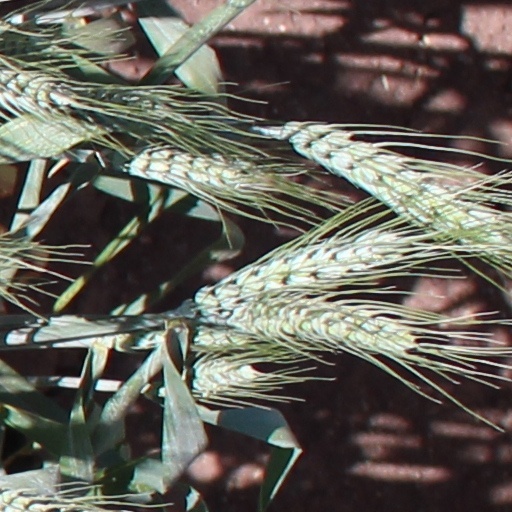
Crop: wheat